Víctor Raúl Haya de la Torre

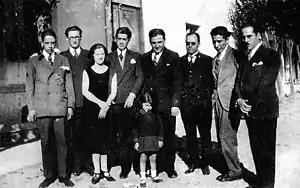
Committee of Exiled Apristas, 1929. From left to right: Pavletich, Carlos Manuel Cox, Magda Portal, Serafín Delmar, Víctor Raúl Haya de la Torre and Enríque Vásquez Díaz.

In September 1924 he traveled to Russia, where he made contact with the Russian Revolution, which served as a source of inspiration for his ideology. He also traveled through Switzerland, Italy and France. In 1925, he settled in England, where, between 1926 and 1927, he studied economics at the London School of Economics and then anthropology at the University of Oxford, where he would later become a professor (in 1964).